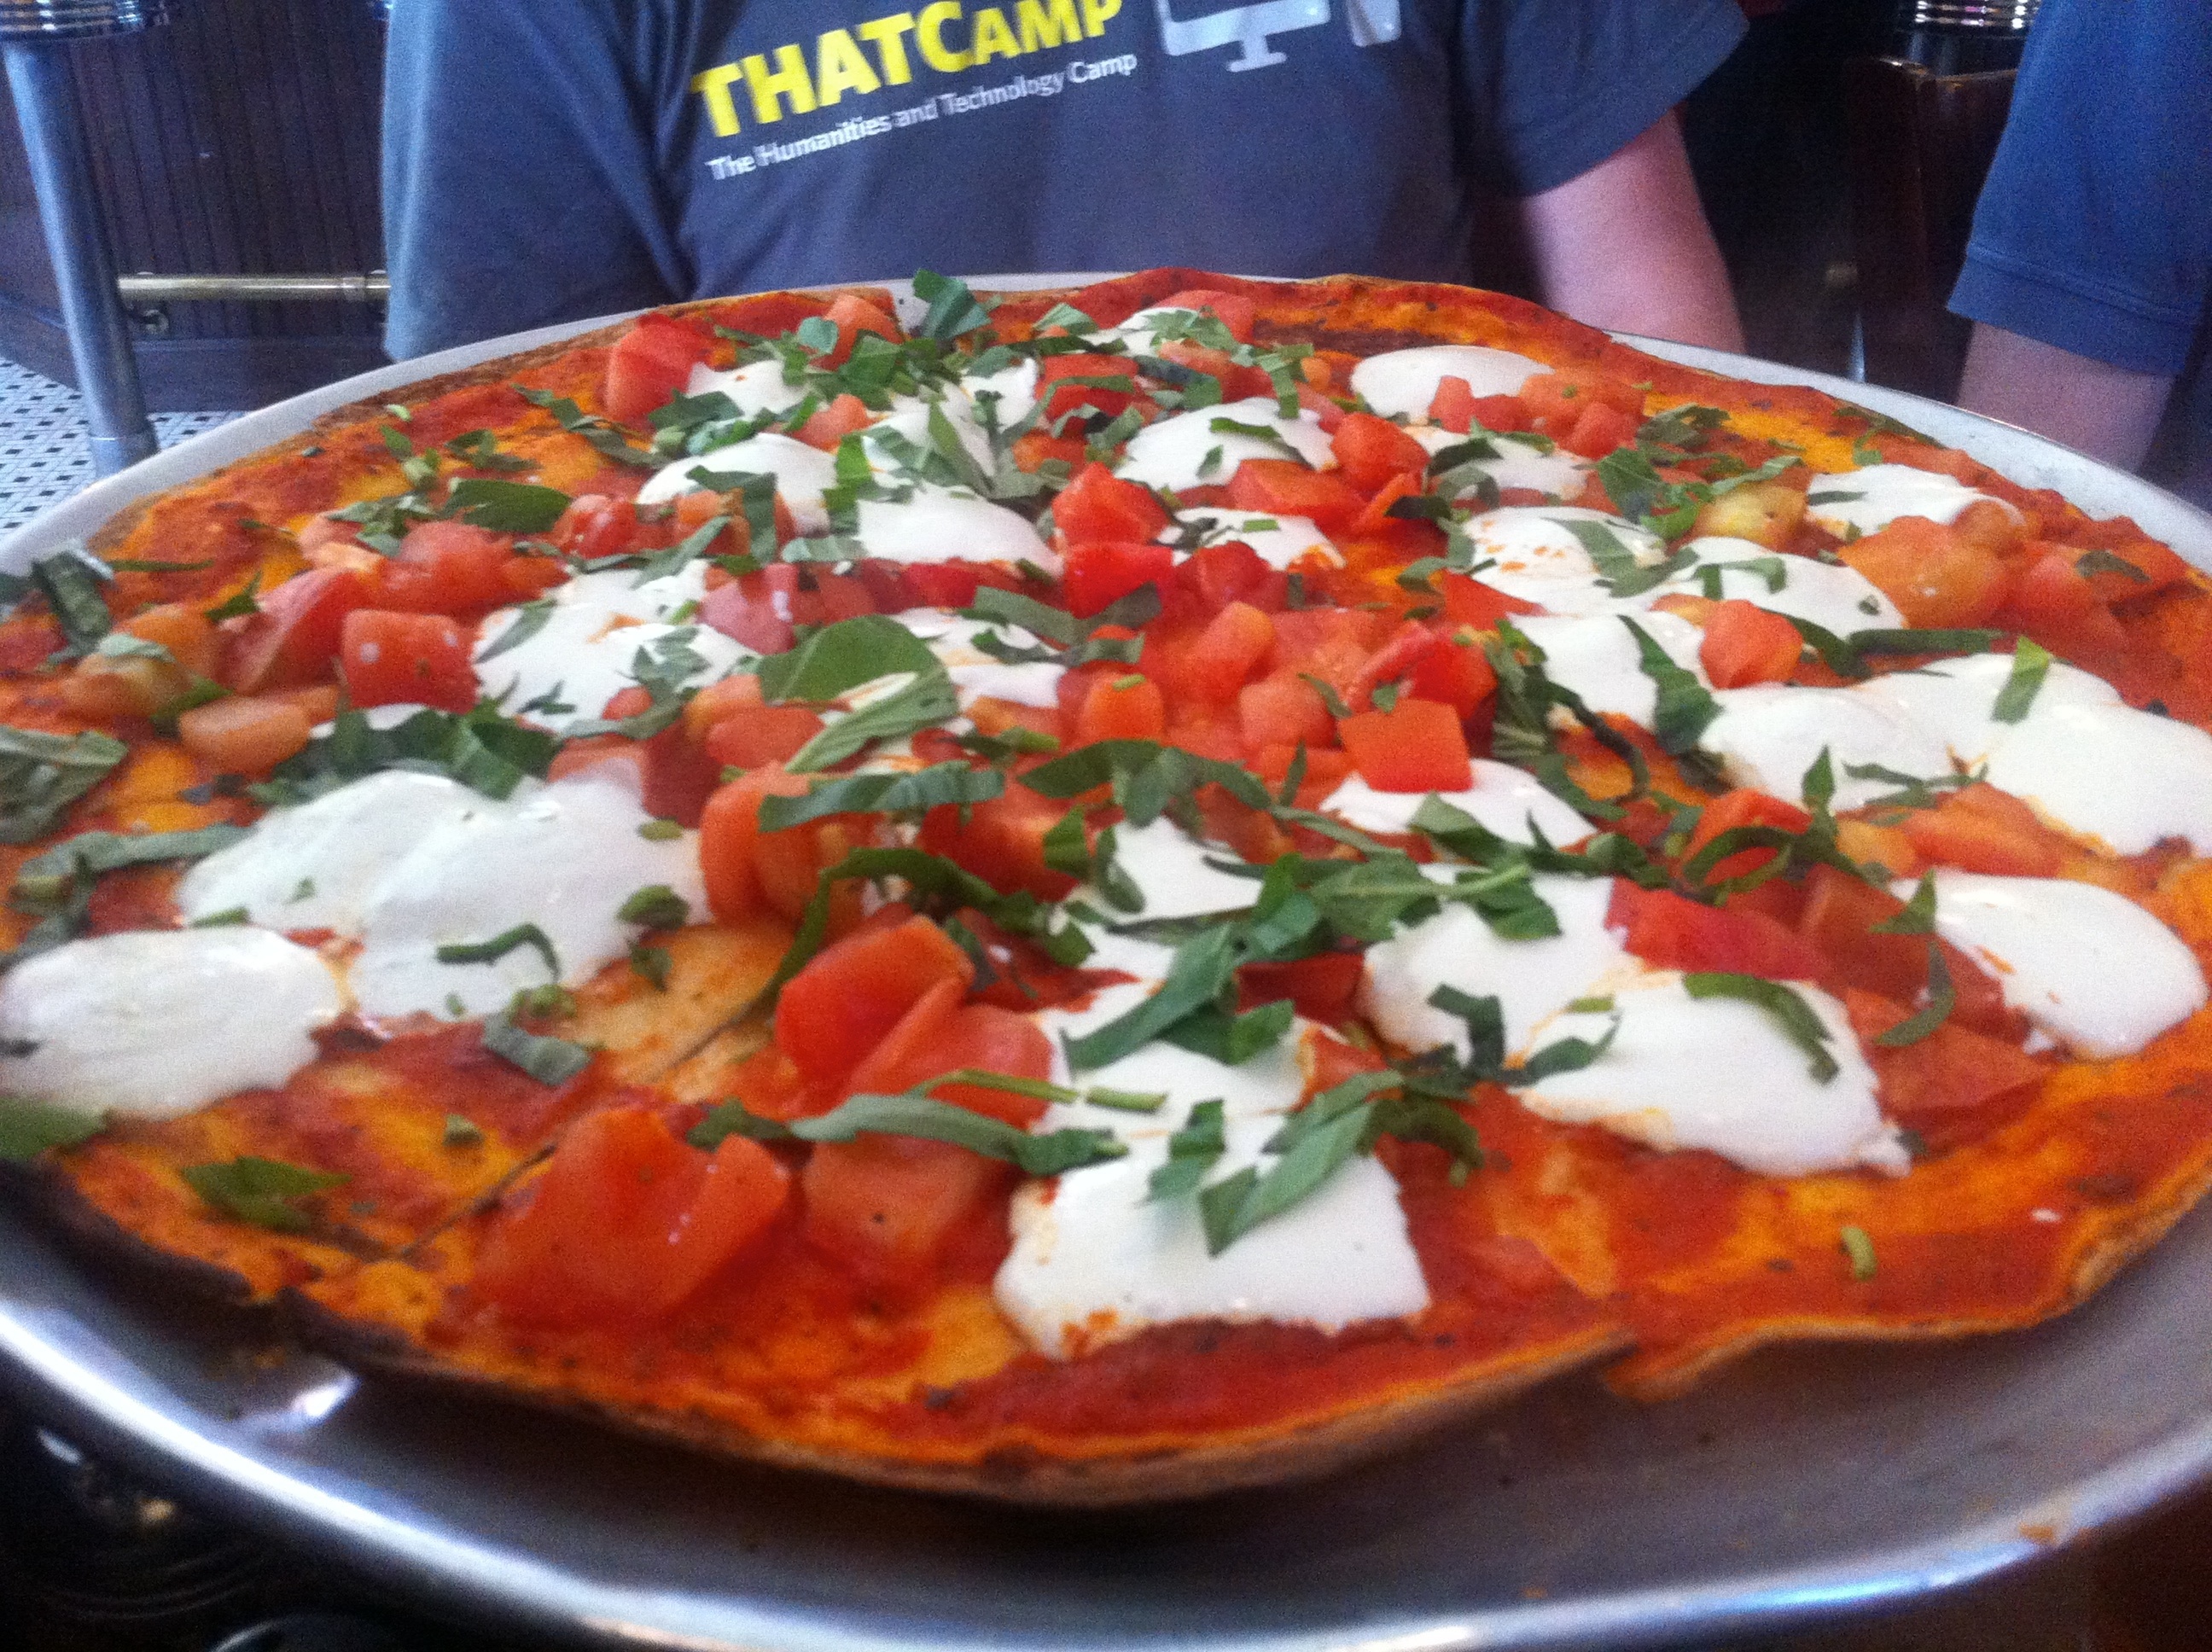
dish, meal, food, breakfast, cuisine, pizza, odyssey, italian food, turkish food, european food